Globe KD2G Firefly

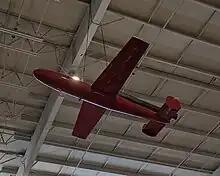
A KD2G-2 hanging from the ceiling of the Aircraft Pavilion at Battleship Memorial Park in Mobile, Alabama

A KD2G-2 is displayed at the Aircraft Pavilion of the Battleship Memorial Park in Mobile, Alabama.